Cunda Kammāraputta

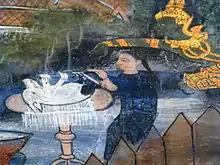
Cunda preparing pork, Wat Kasatrathiraj, Ayutthaya

Cunda Kammāraputta was a smith who gave Gautama Buddha his last meal as an offering while he visited his mango grove in Pāvā on his way to Kuśīnagara. Shortly after having Cunda's meal, the Buddha suffered from fatal dysentery. The condition could have been Clostridial necrotizing enteritis due to a high protein (meat) diet.